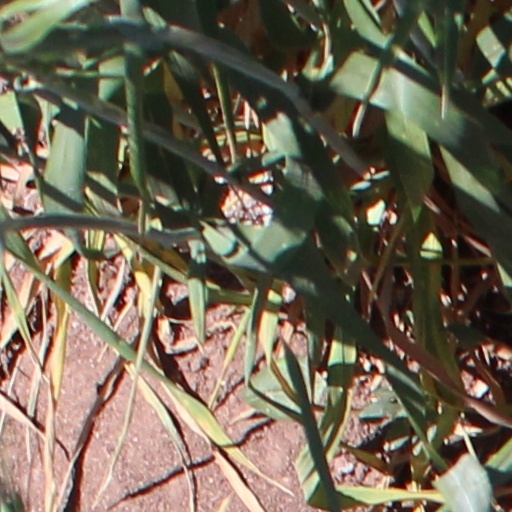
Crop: wheat